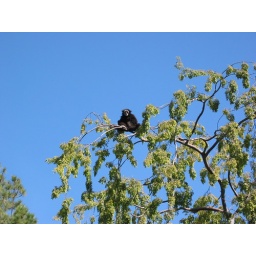
A monkey up in a tree at the Oakland zoo.